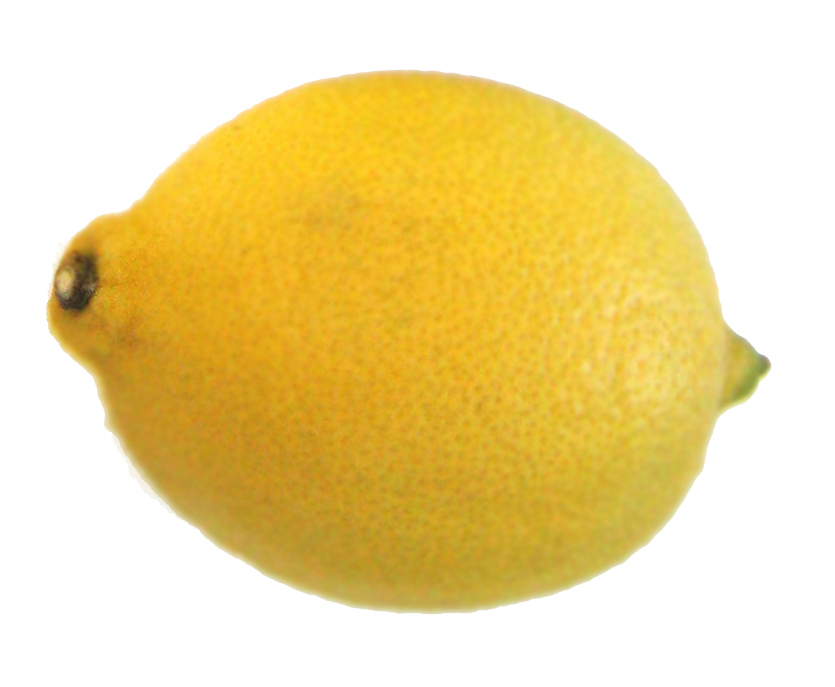
Label: Lemon